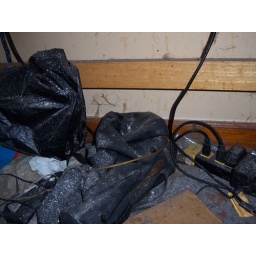
underneath the ex's computer desk